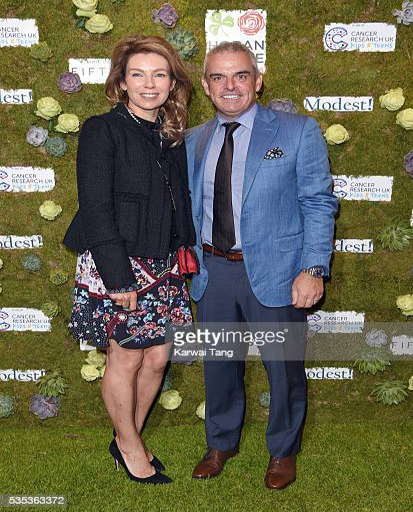
golfer and person arrive for event